Rudolf von Seitz

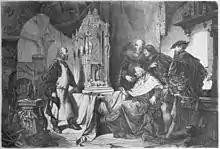
Engraving of "In Peter Vischer’s Gießhütte zu Nürnberg" based on an original drawing by Rudolf Seitz", in "Die Gartenlaube, 1867, p. 501)

Seitz preferred the style of the German late Renaissance and Rococo, and was a leader in the Munich (applied arts society), where Seitz and other leading artists designed all kinds of decorations, pageants, costumes, illustrations, graphics, and more.